Clemens Zeller

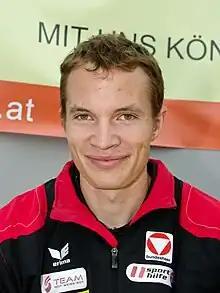
Clemens Zeller (2010)

Clemens Zeller (born July 2, 1984) is an Austrian male sprinter.